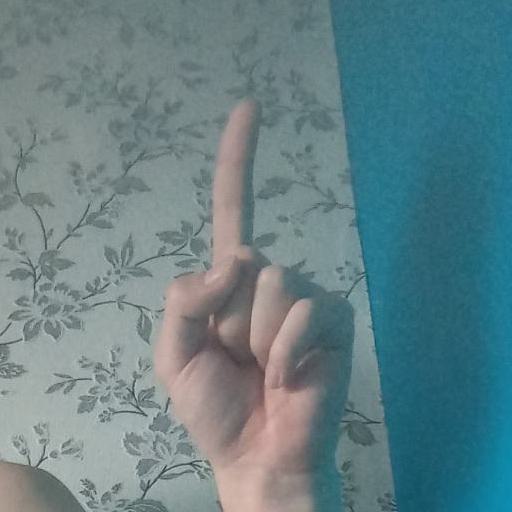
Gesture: one